California Pacific International Exposition half dollar

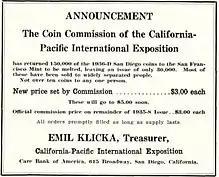
Advertisement for the half dollars, 1937

Numismatic author Don Taxay called the half dollar "a very distinguished coin artistically", and said of its reverse, "I cannot think of another architectural motif that has been treated so successfully on a United States coin." Art historian Cornelius Vermeule liked the California Pacific half dollar, deeming the Minerva "one of the most powerful uses of the facing figure in American numismatic art". He deemed Aitken's design influenced by the pediments and other works he had sculpted during the 1920s and 1930s, including the pediment for the United States Supreme Court Building. He felt the depiction of the buildings on the reverse was "good enough for what it pretends to show", and noted that the monogrammatic style of the artist's initials was imitated by Gilroy Roberts when signing his obverse of the Kennedy half dollar (1964). Vermeule noted that the lettering "confirms the strength and balance of the total visual experience".